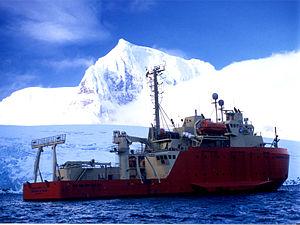
Laurence McKinley Gould est un géologue, enseignant et explorateur polaire américain. Il a effectué des expéditions dans l’Arctique et en Antarctique et a été le scientifique principal de la première expédition en Antarctique de Richard Byrd, que Gould a décrite dans son livre de 1931, Cold: the Record of an Antarctic Sledge Journey. Il a été président du Carleton College de 1945 à 1962 et président de l'Association américaine pour l'avancement des sciences en 1964. Il porte le même nom que le navire de recherche RV Laurence M. Gould, ainsi que des éléments antarctiques tels que la baie de Gould, la côte de Gould et le mont Gould.
Le RV Laurence M. Gould est un brise-glace navire océanographique exploité par la Fondation nationale pour la science pour des recherches sur l'océan Austral. Le navire porte le nom de Laurence McKinley Gould, un scientifique américain qui avait exploré l’Arctique et l’Antarctique. Il a été commandant en second de la première expédition de l’amiral Richard Byrd en Antarctique de 1928 à 1930. Il a aidé à mettre en place une base d’exploration à Little America sur la barrière de Ross, dans la baie des Baleines.